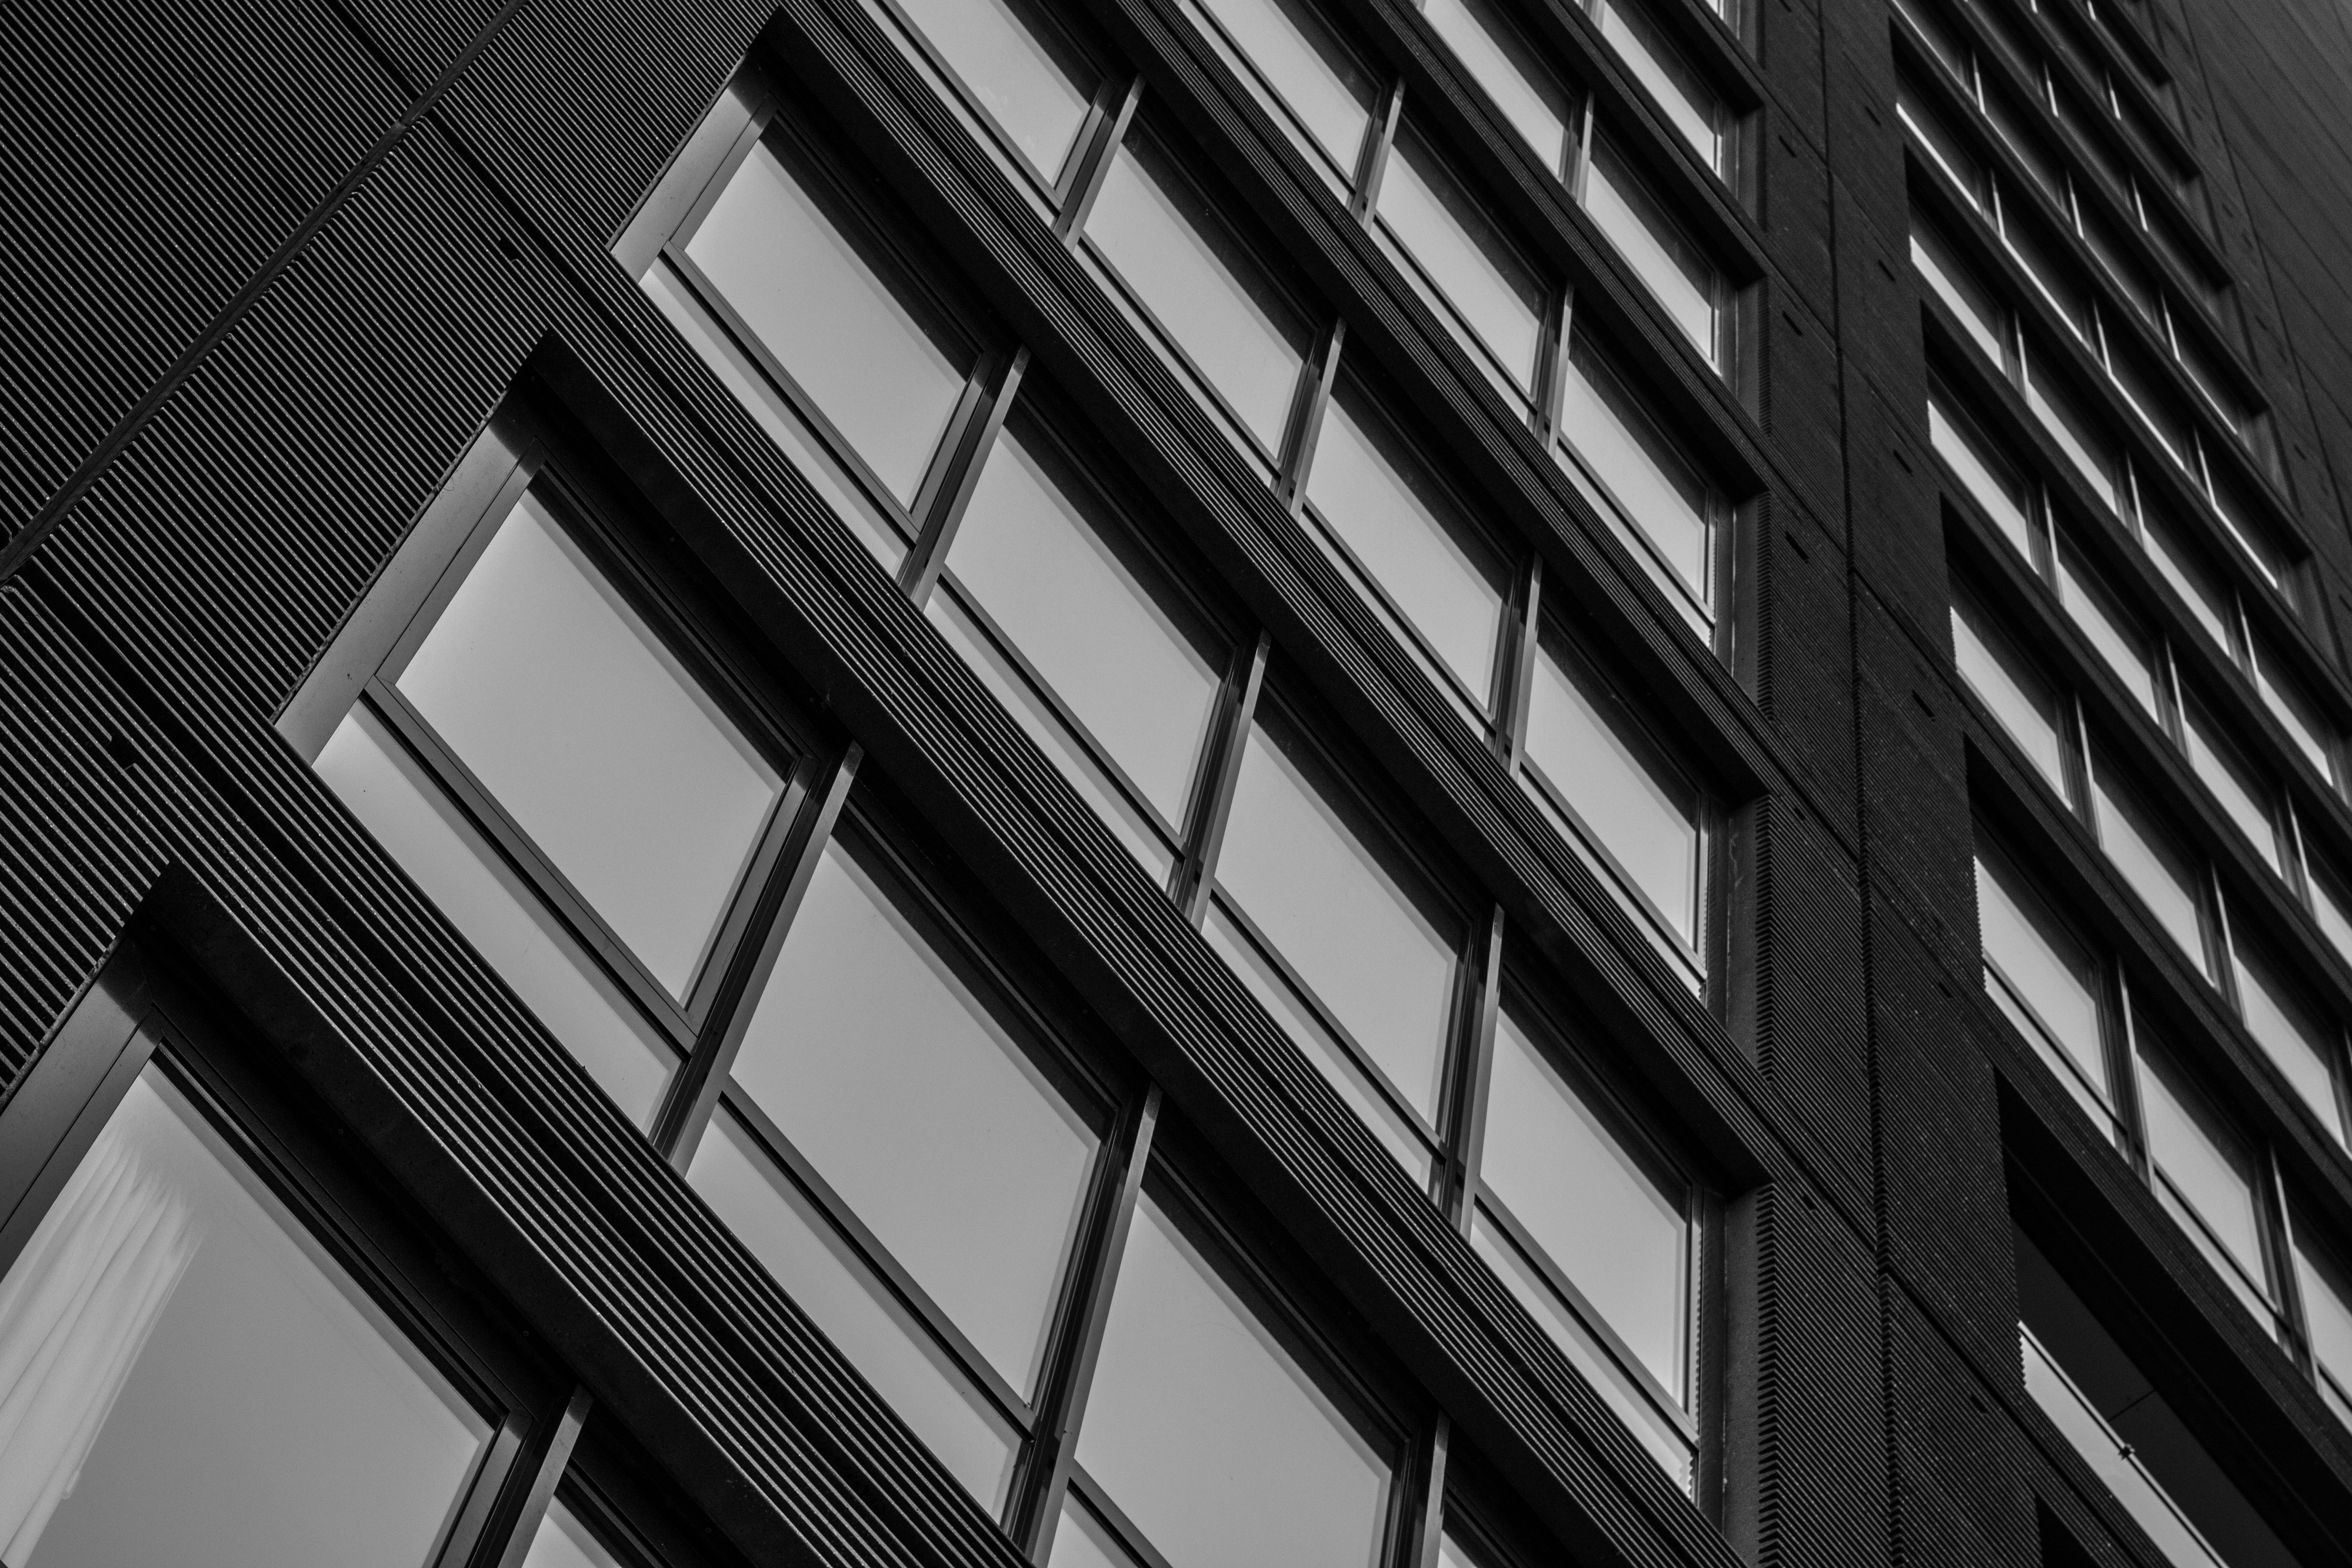
light, black and white, architecture, white, window, skyscraper, line, facade, black, monochrome, interior design, design, symmetry, shape, monochrome photography, window covering